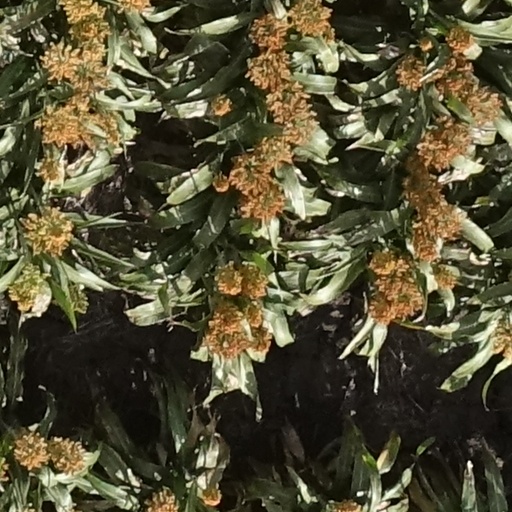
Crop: sorghum